Olivier Debré

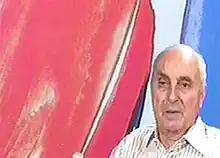
Olivier Debré in 1995

It was following a visit to Pablo Picasso’s studio in 1941 that Olivier Debré, an honoured artist and member of the French Academy, moved from figurative painting to abstraction, and the influence of André Lanskoy that awakened his marked fondness for colour.